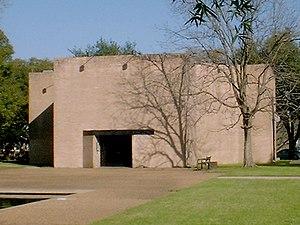
Mark Rothko, né Marcus Rothkowitz à Daugavpils, le 25 septembre 1903 et mort le 25 février 1970, est un peintre américain classé parmi les représentants de l'expressionnisme abstrait américain, mais Rothko refusait cette catégorisation jugée « aliénante ».
Dominique de Ménil, née Dominique Schlumberger, est une collectionneuse d'art franco-américaine, fondatrice de la Menil Foundation et la Menil Collection de Houston. Elle est l'une des héritières de la société multinationale pétrolière Schlumberger créée par son père.